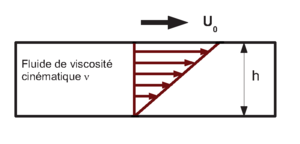
Représentation d'un écoulement de Couette plan.
En mécanique des fluides, un écoulement de Couette désigne l'écoulement d'un fluide visqueux entre deux surfaces dont l'une est en mouvement par rapport à l'autre. L'écoulement est dû à la force d'entraînement visqueuse qui agit sur le fluide. Le nom de cet écoulement se réfère au physicien français du XIXᵉ siècle Maurice Couette, qui a inventé le premier viscosimètre à rotation.